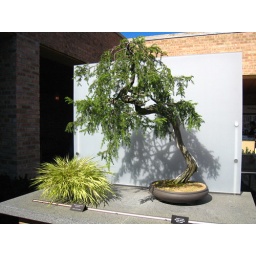
Rode bikes from my parents house to the CBG in Glencoe. It was a goregous Sunday afternoon!